Sweet Temptation (web series)

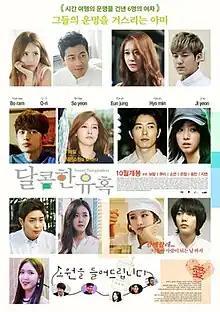
Sweet Temptation promotional poster

Sweet Temptation is a 2015 omnibus web series starring all six T-ara members (Hahm Eun-Jung, Park Ji-yeon, Park Hyo-min, Jeon Bo-ram, Park So-yeon and Lee Qri) Jung Chaeyeon and Cho Seung-hee. The show was a joint venture between South Korea and China. It was one of the first original projects produced by Naver TV Cast.